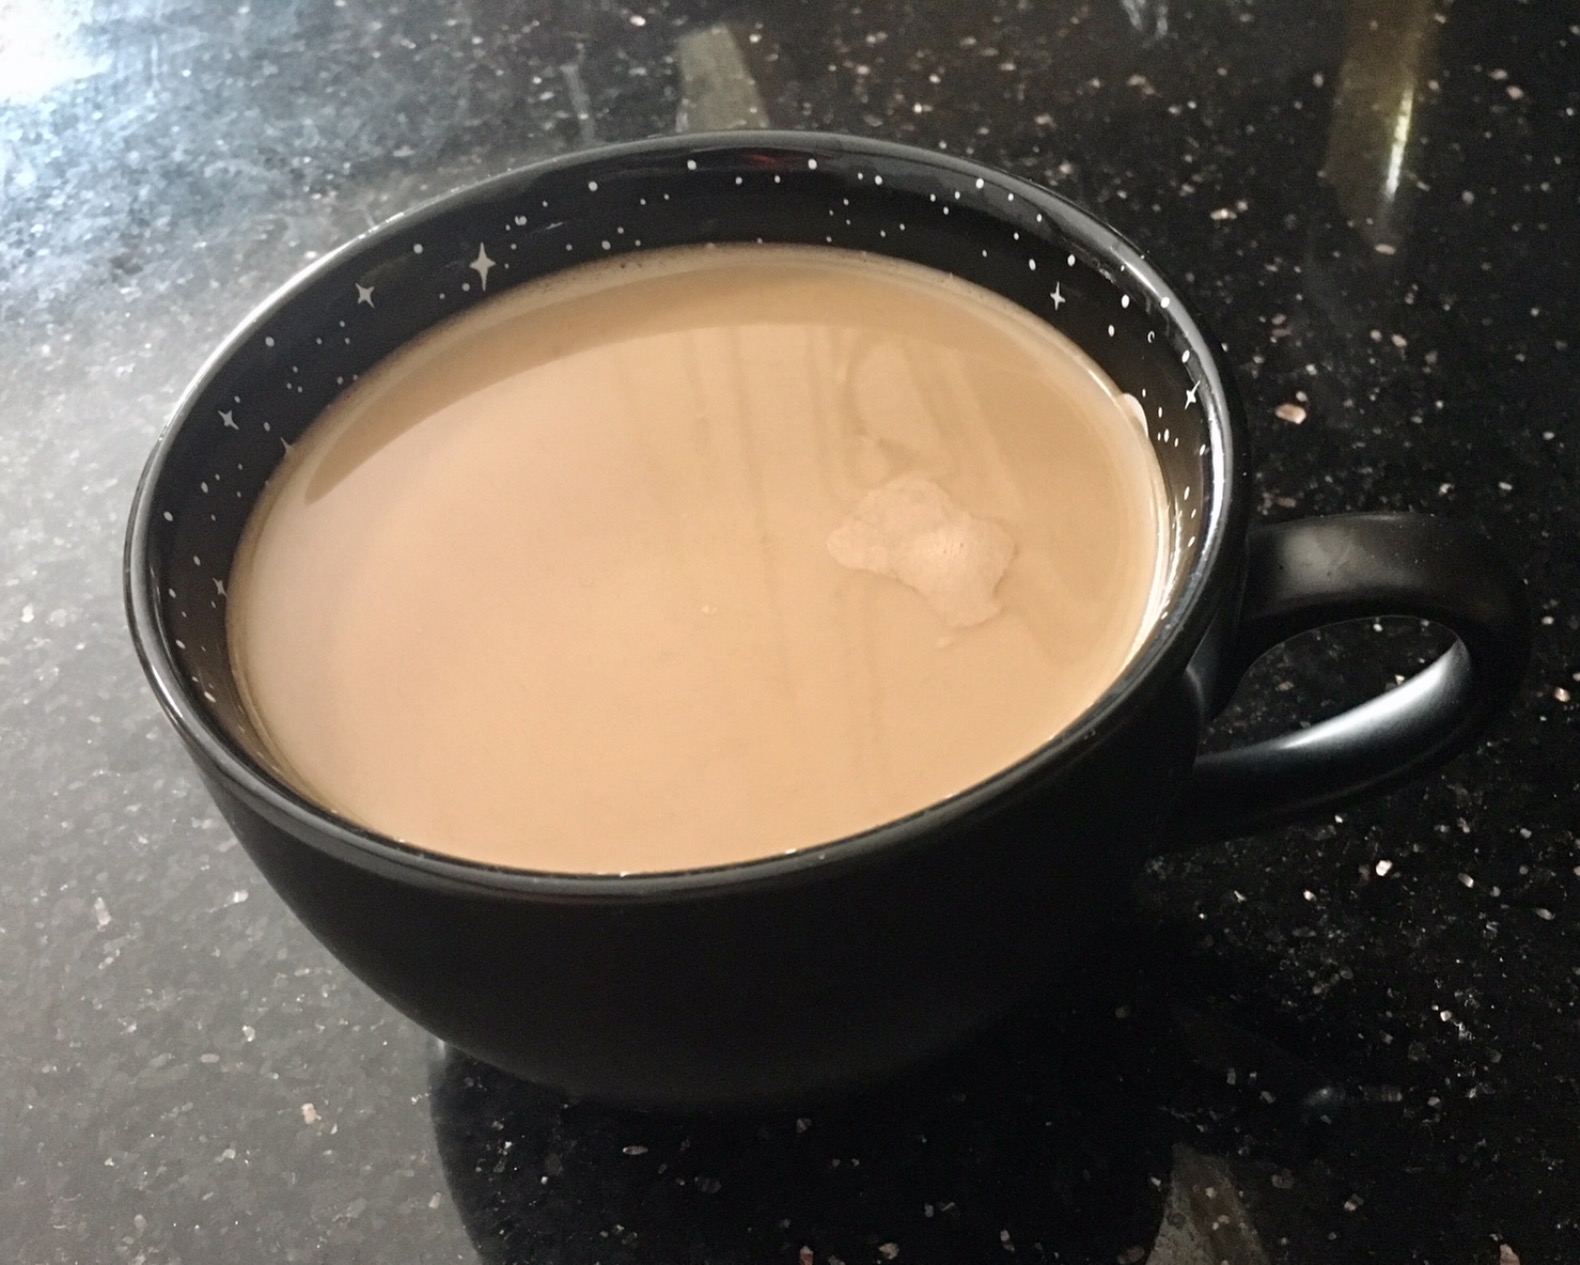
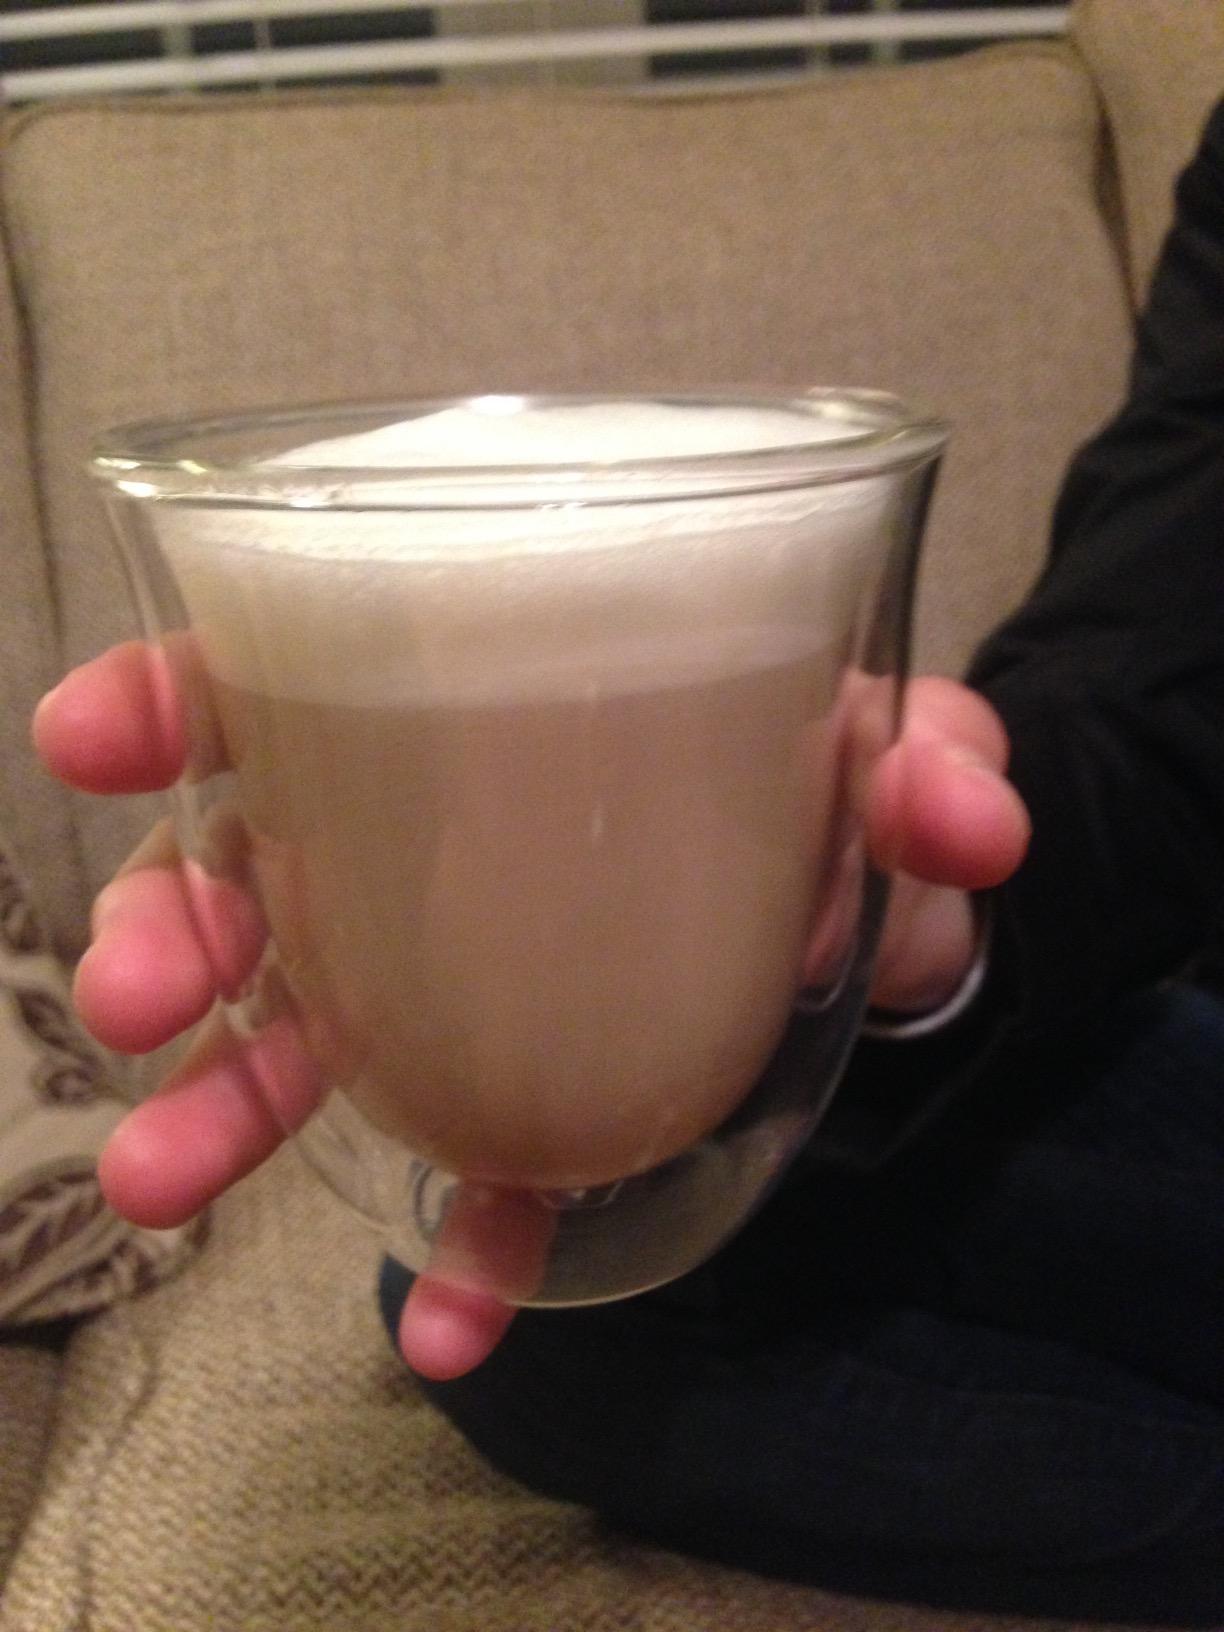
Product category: items_mug
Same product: no